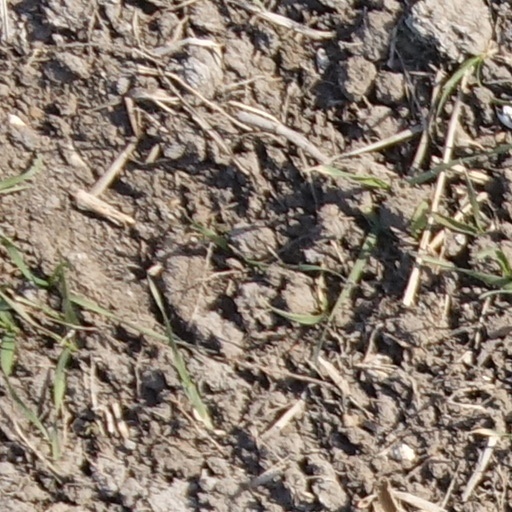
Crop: wheat